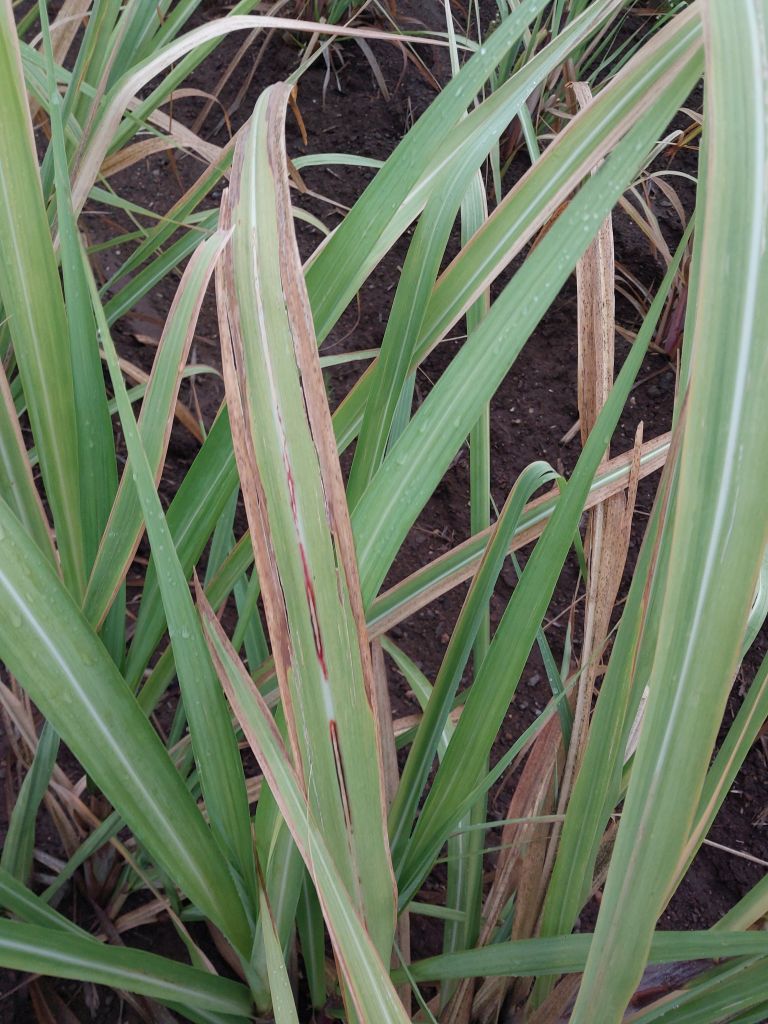
Label: Brown Spot